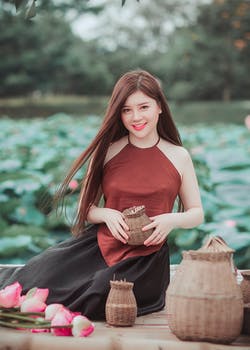
Label: No Watermark